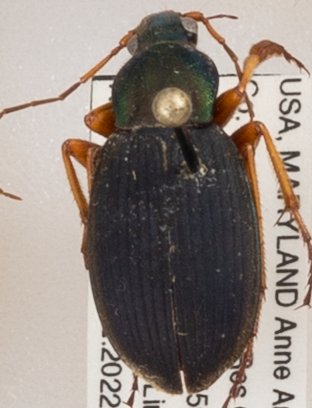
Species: Chlaenius aestivus
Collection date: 2022-08-04
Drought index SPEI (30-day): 1.608
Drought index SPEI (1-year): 0.574
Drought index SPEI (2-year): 1.642